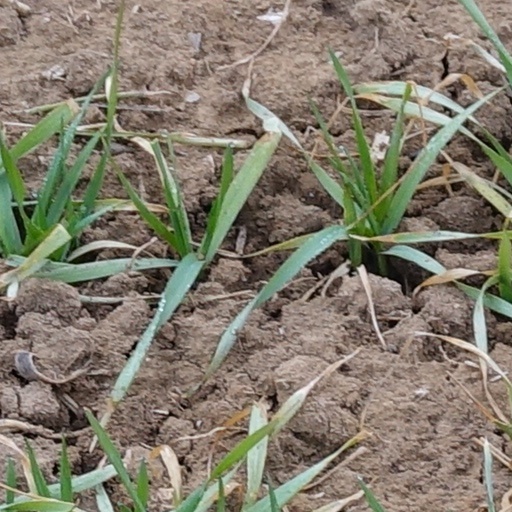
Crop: wheat